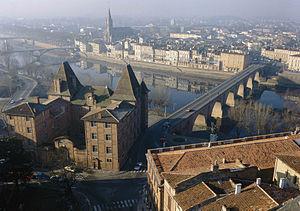
Palais épiscopalMusée Ingres